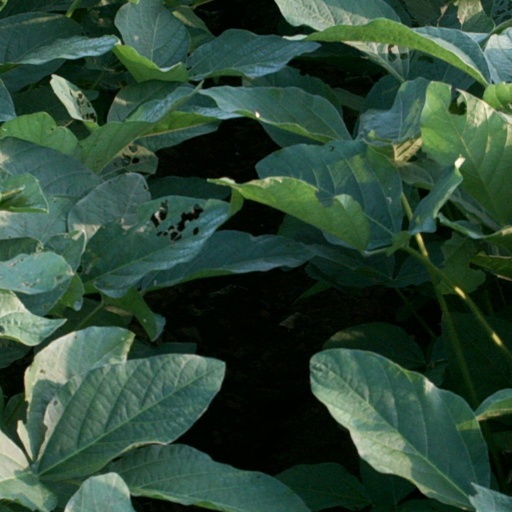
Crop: soybean